Arlington County, Virginia

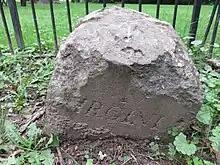
The , located at the border between Arlington and Falls Church, was one of many stones placed as a part of the in 1791 survey

When John Smith made contact in 1608, Arlington was populated by the Nacotchtank, an Eastern Algonquian-speaking people that were likely part of the Powhatan Confederacy. He identified a village named Nameroughquena near the present-day 14th Street bridges. The Nacotchtank farmed, hunted, and fished along the nearby Anacostia River, where they had more villages.